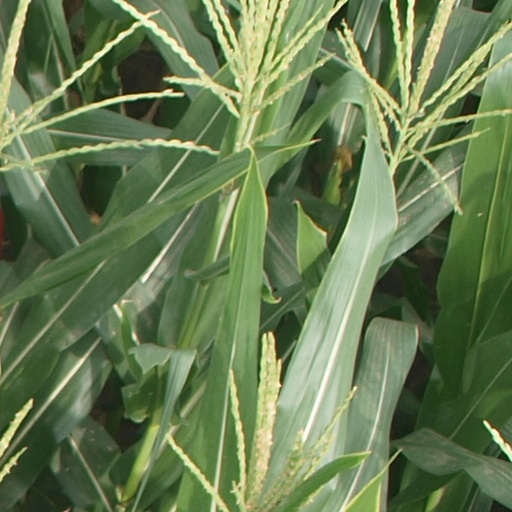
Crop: maize; corn